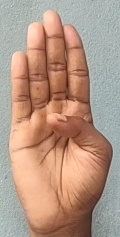
ASL sign: B